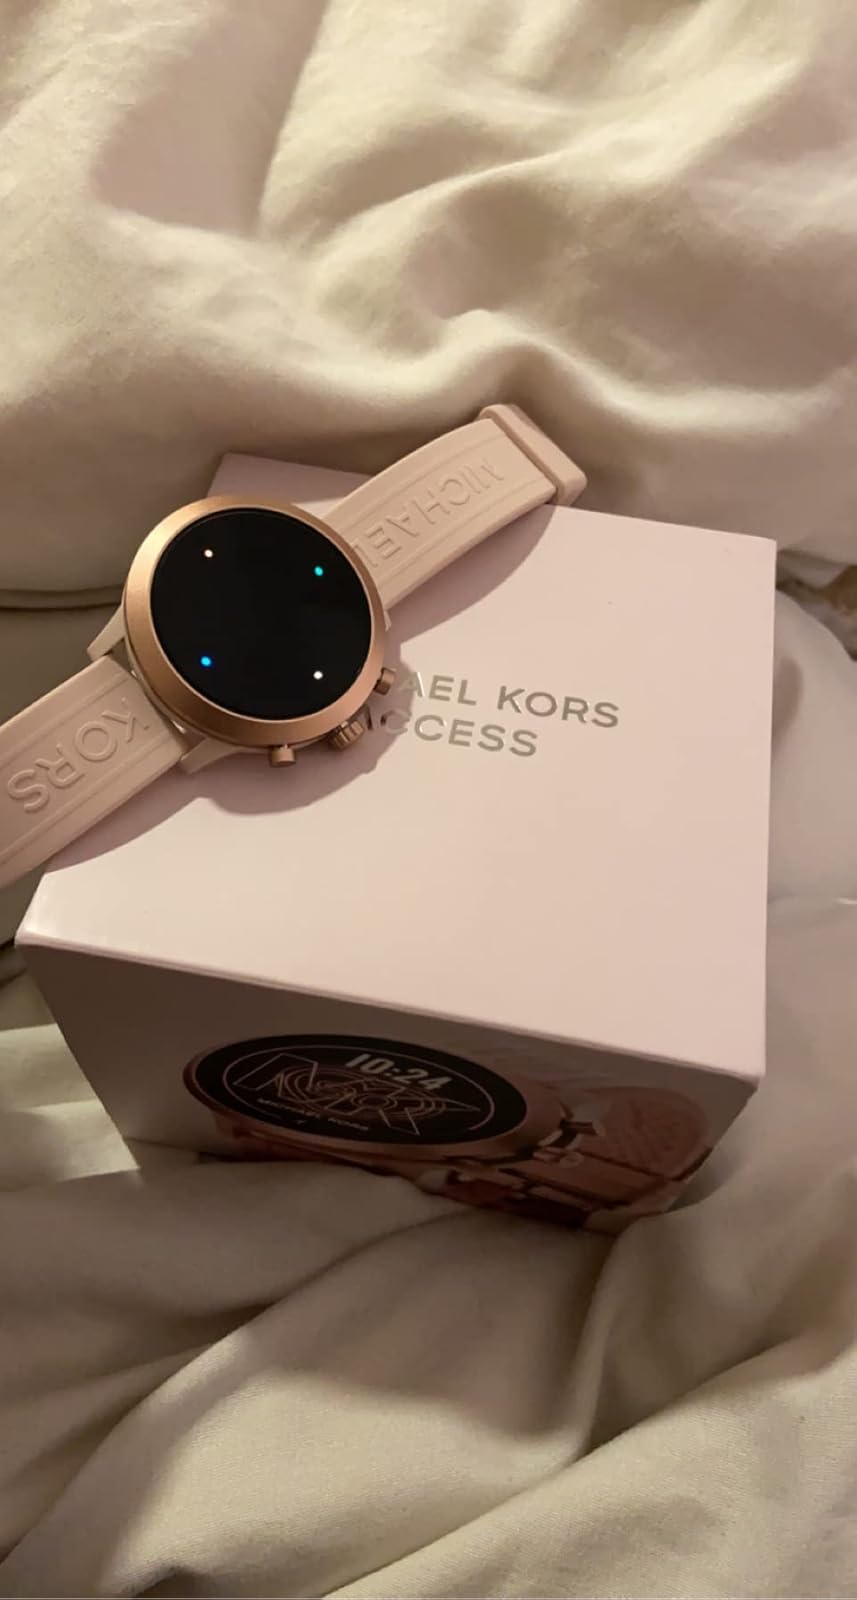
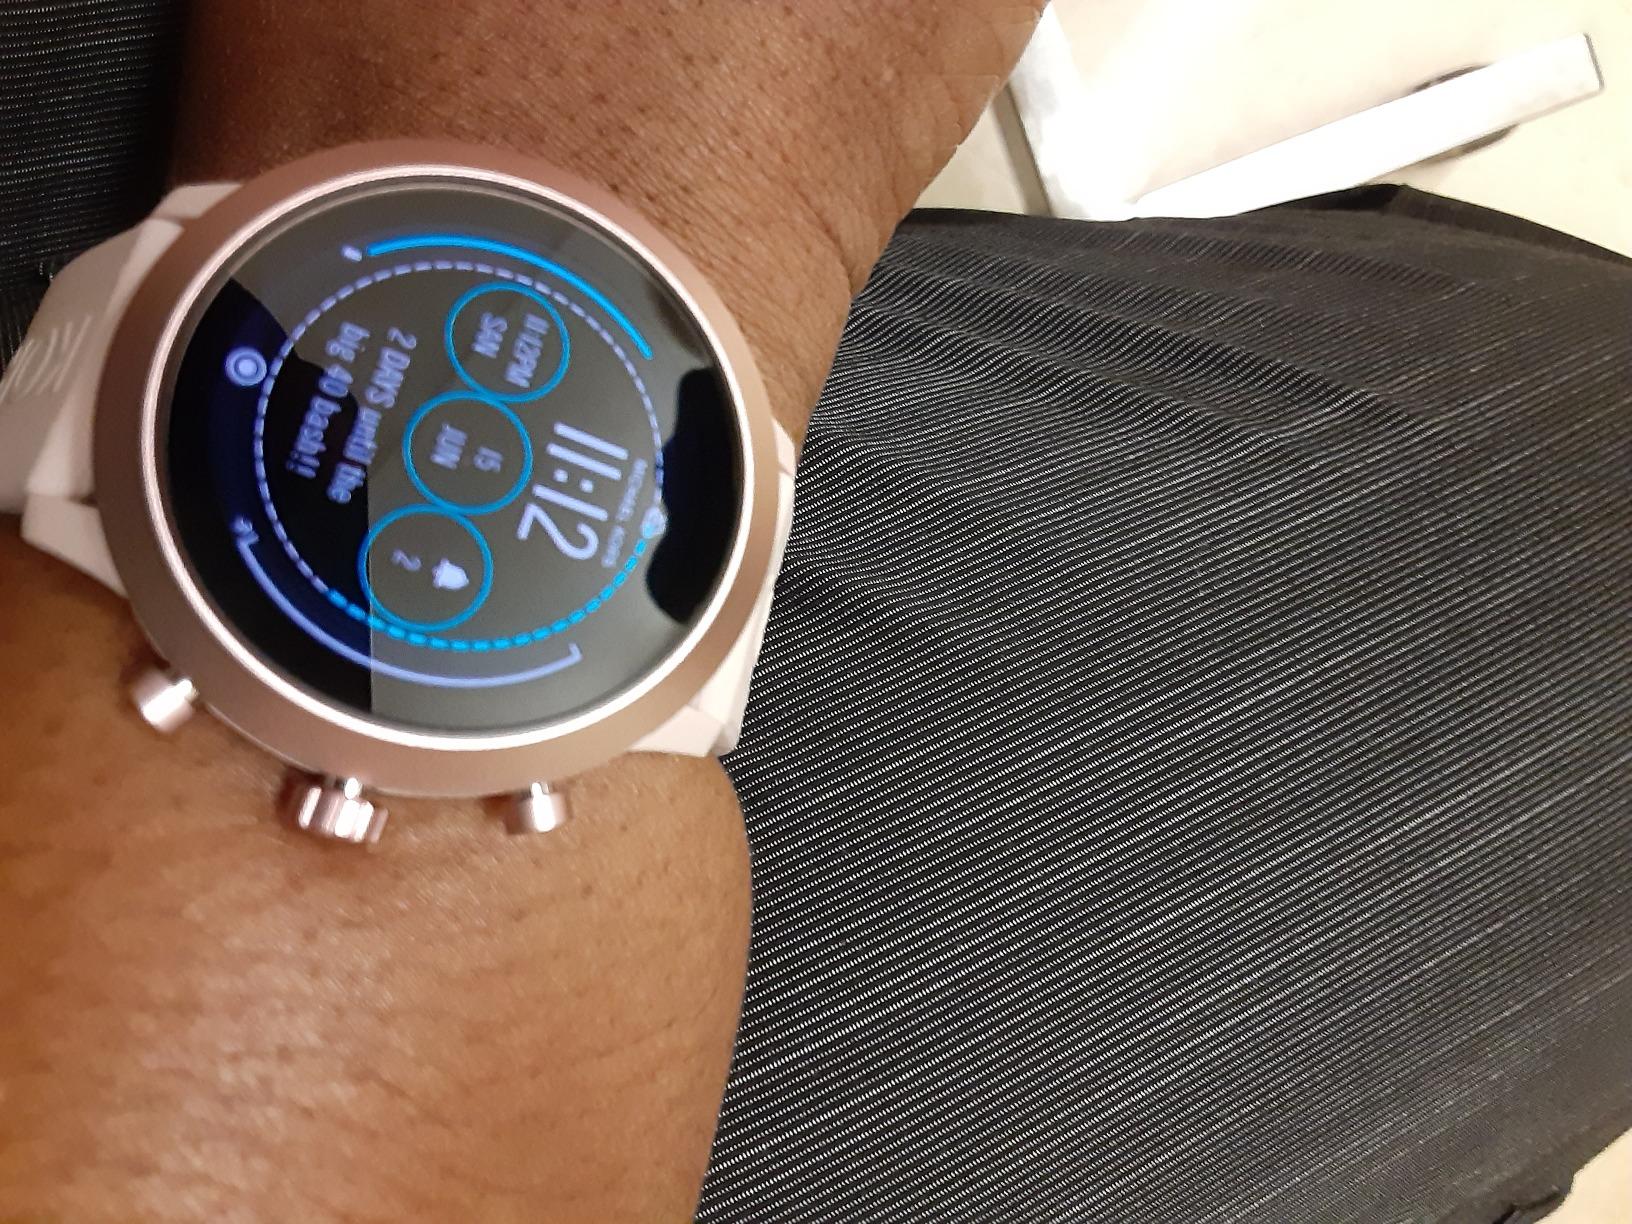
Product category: smartwatch
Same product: yes